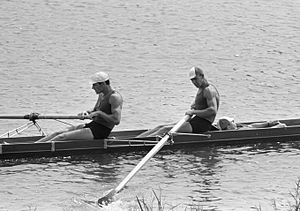
Igor Rudakov
Igor Rudakov (liggende, yderst til højre) (1964)
Igor Aleksandrovitj Rudakov er en russisk tidligere roer.